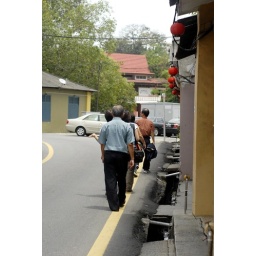
Along heeren road back to the car park. Cute they everyone was walking in a row